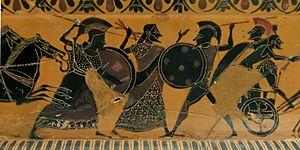
Zeus (au centre) sépare Athéna (à gauche) et Arès (à droite) alors que Cycnos (tout à droite) fuit Héraclès (non représenté ici) arrivant sur son chariot (tout à gauche). La scène a également été interprétée comme une gigantomachie. Cratère à volutes attique à figures noires, vers 540-510 av. J.-C.
Dans la mythologie grecque, Cycnos est le fils d'Arès. Il n'est connu que par sa confrontation avec son oncle Héraclès, qui est représentée sur de nombreux vases grecs.
Arès est le dieu de la Guerre offensive et de la Destruction dans la mythologie grecque. Fils de Zeus et de Héra, il est assimilé à Mars chez les Romains.